Zakonopravilo

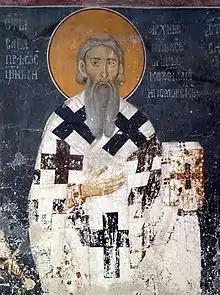
Fresco of Saint Sava, Studenica Monastery

It consisted of 70 chapters: six in the introduction, 44 dedicated to church law and 20 to civil law. Sava's interpretations increased its value. He dedicated many regulations to the protection of the poor and disempowered. He accentuated the equality of state and church, which led to the acceptance of "Symphonia", the orthodox theory that posits that church and state are to complement each other.